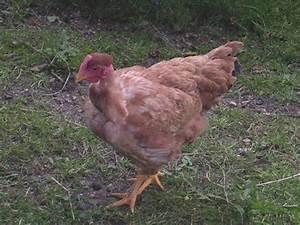
chicken